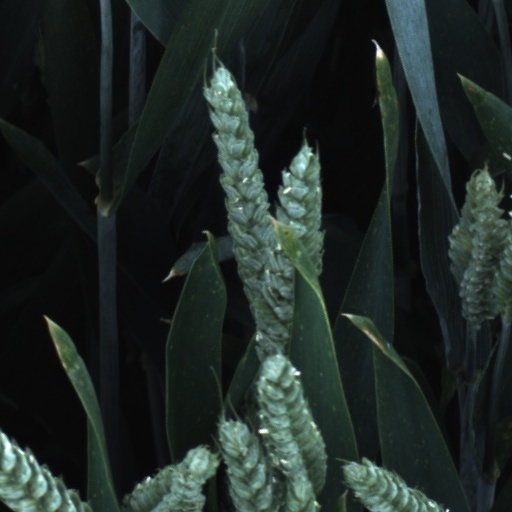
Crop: wheat